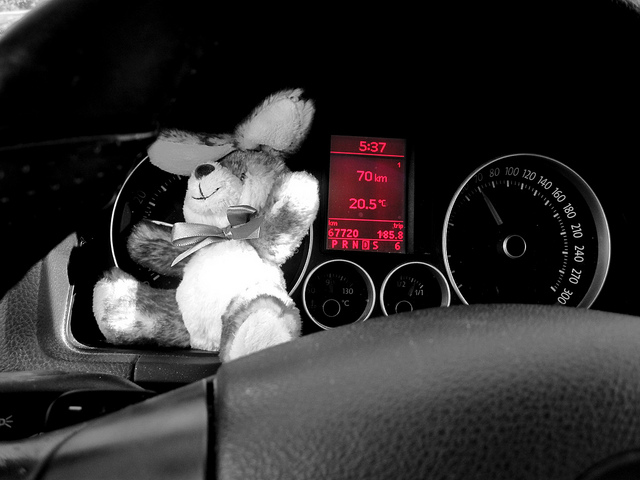
user: Given an image and a question. Answer the question in a short answer. Question: What is the term for the gauge on the right? Short Answer:
assistant: speedometer